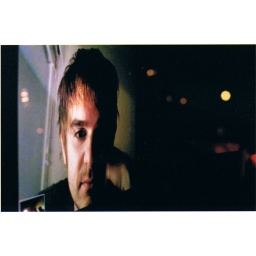
Good-Looking John stuck in a computer screen